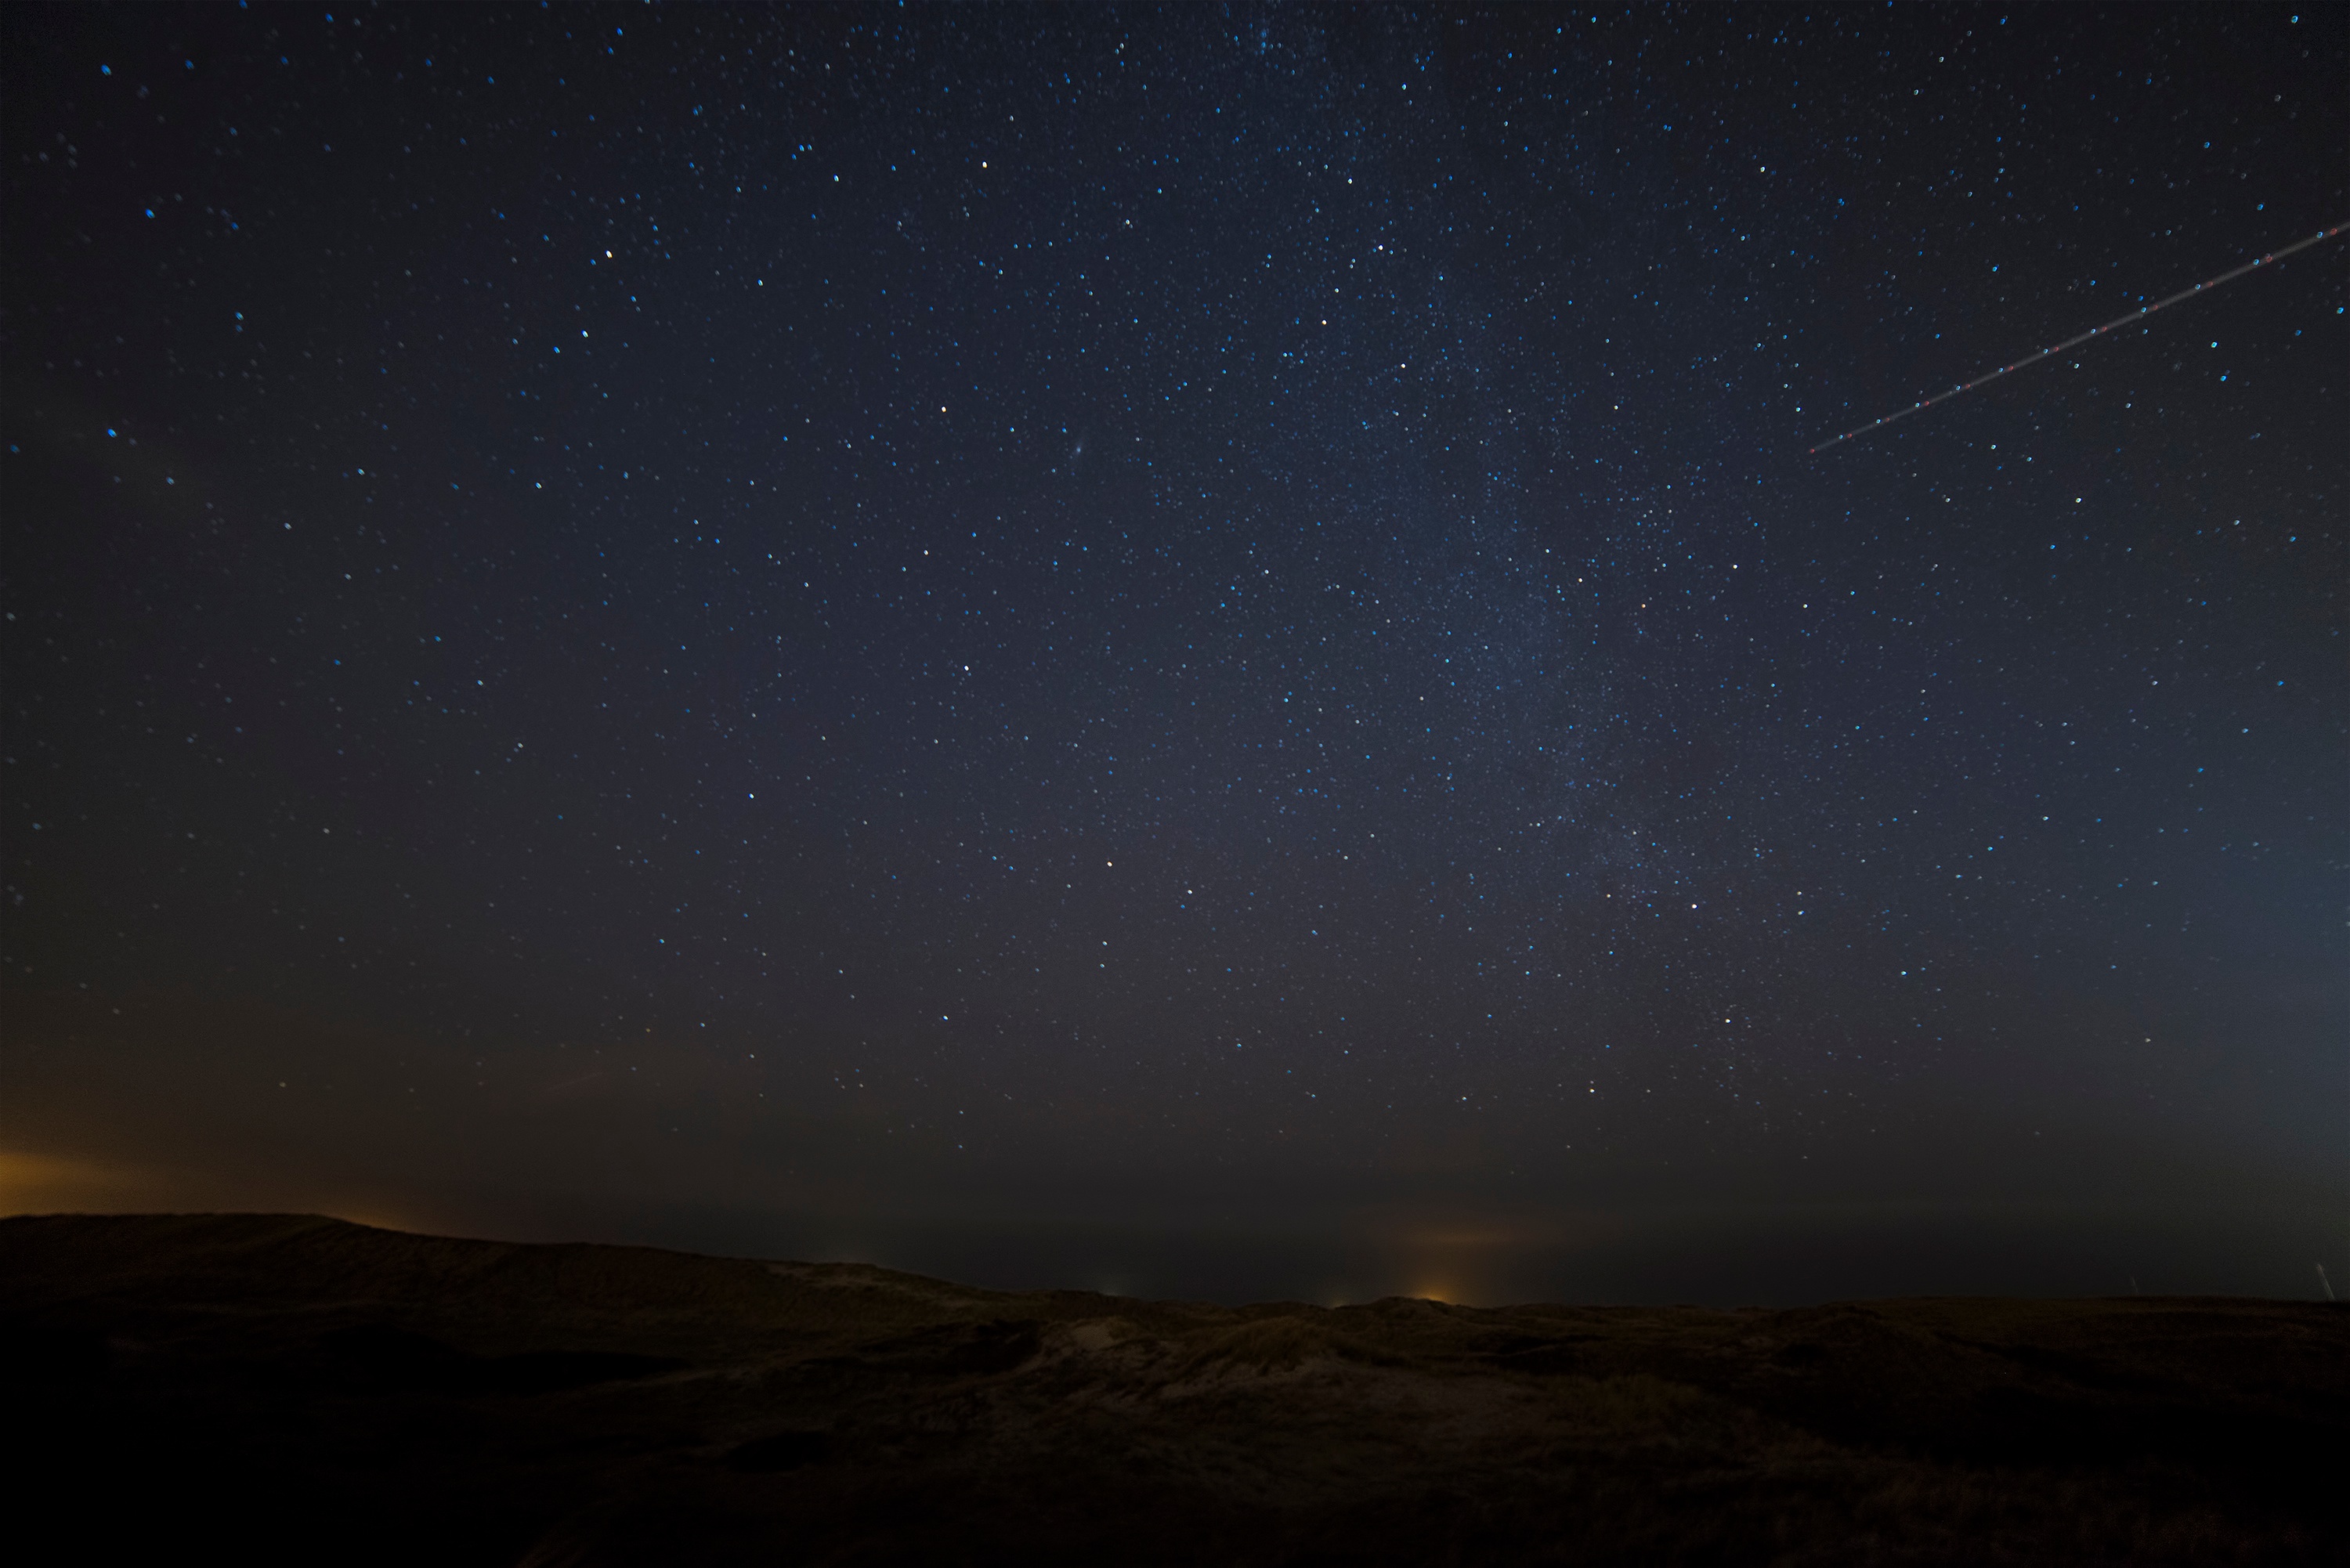
sky, night, star, milky way, atmosphere, shooting star, darkness, galaxy, night sky, aurora, outer space, astronomy, midnight, astronomical object